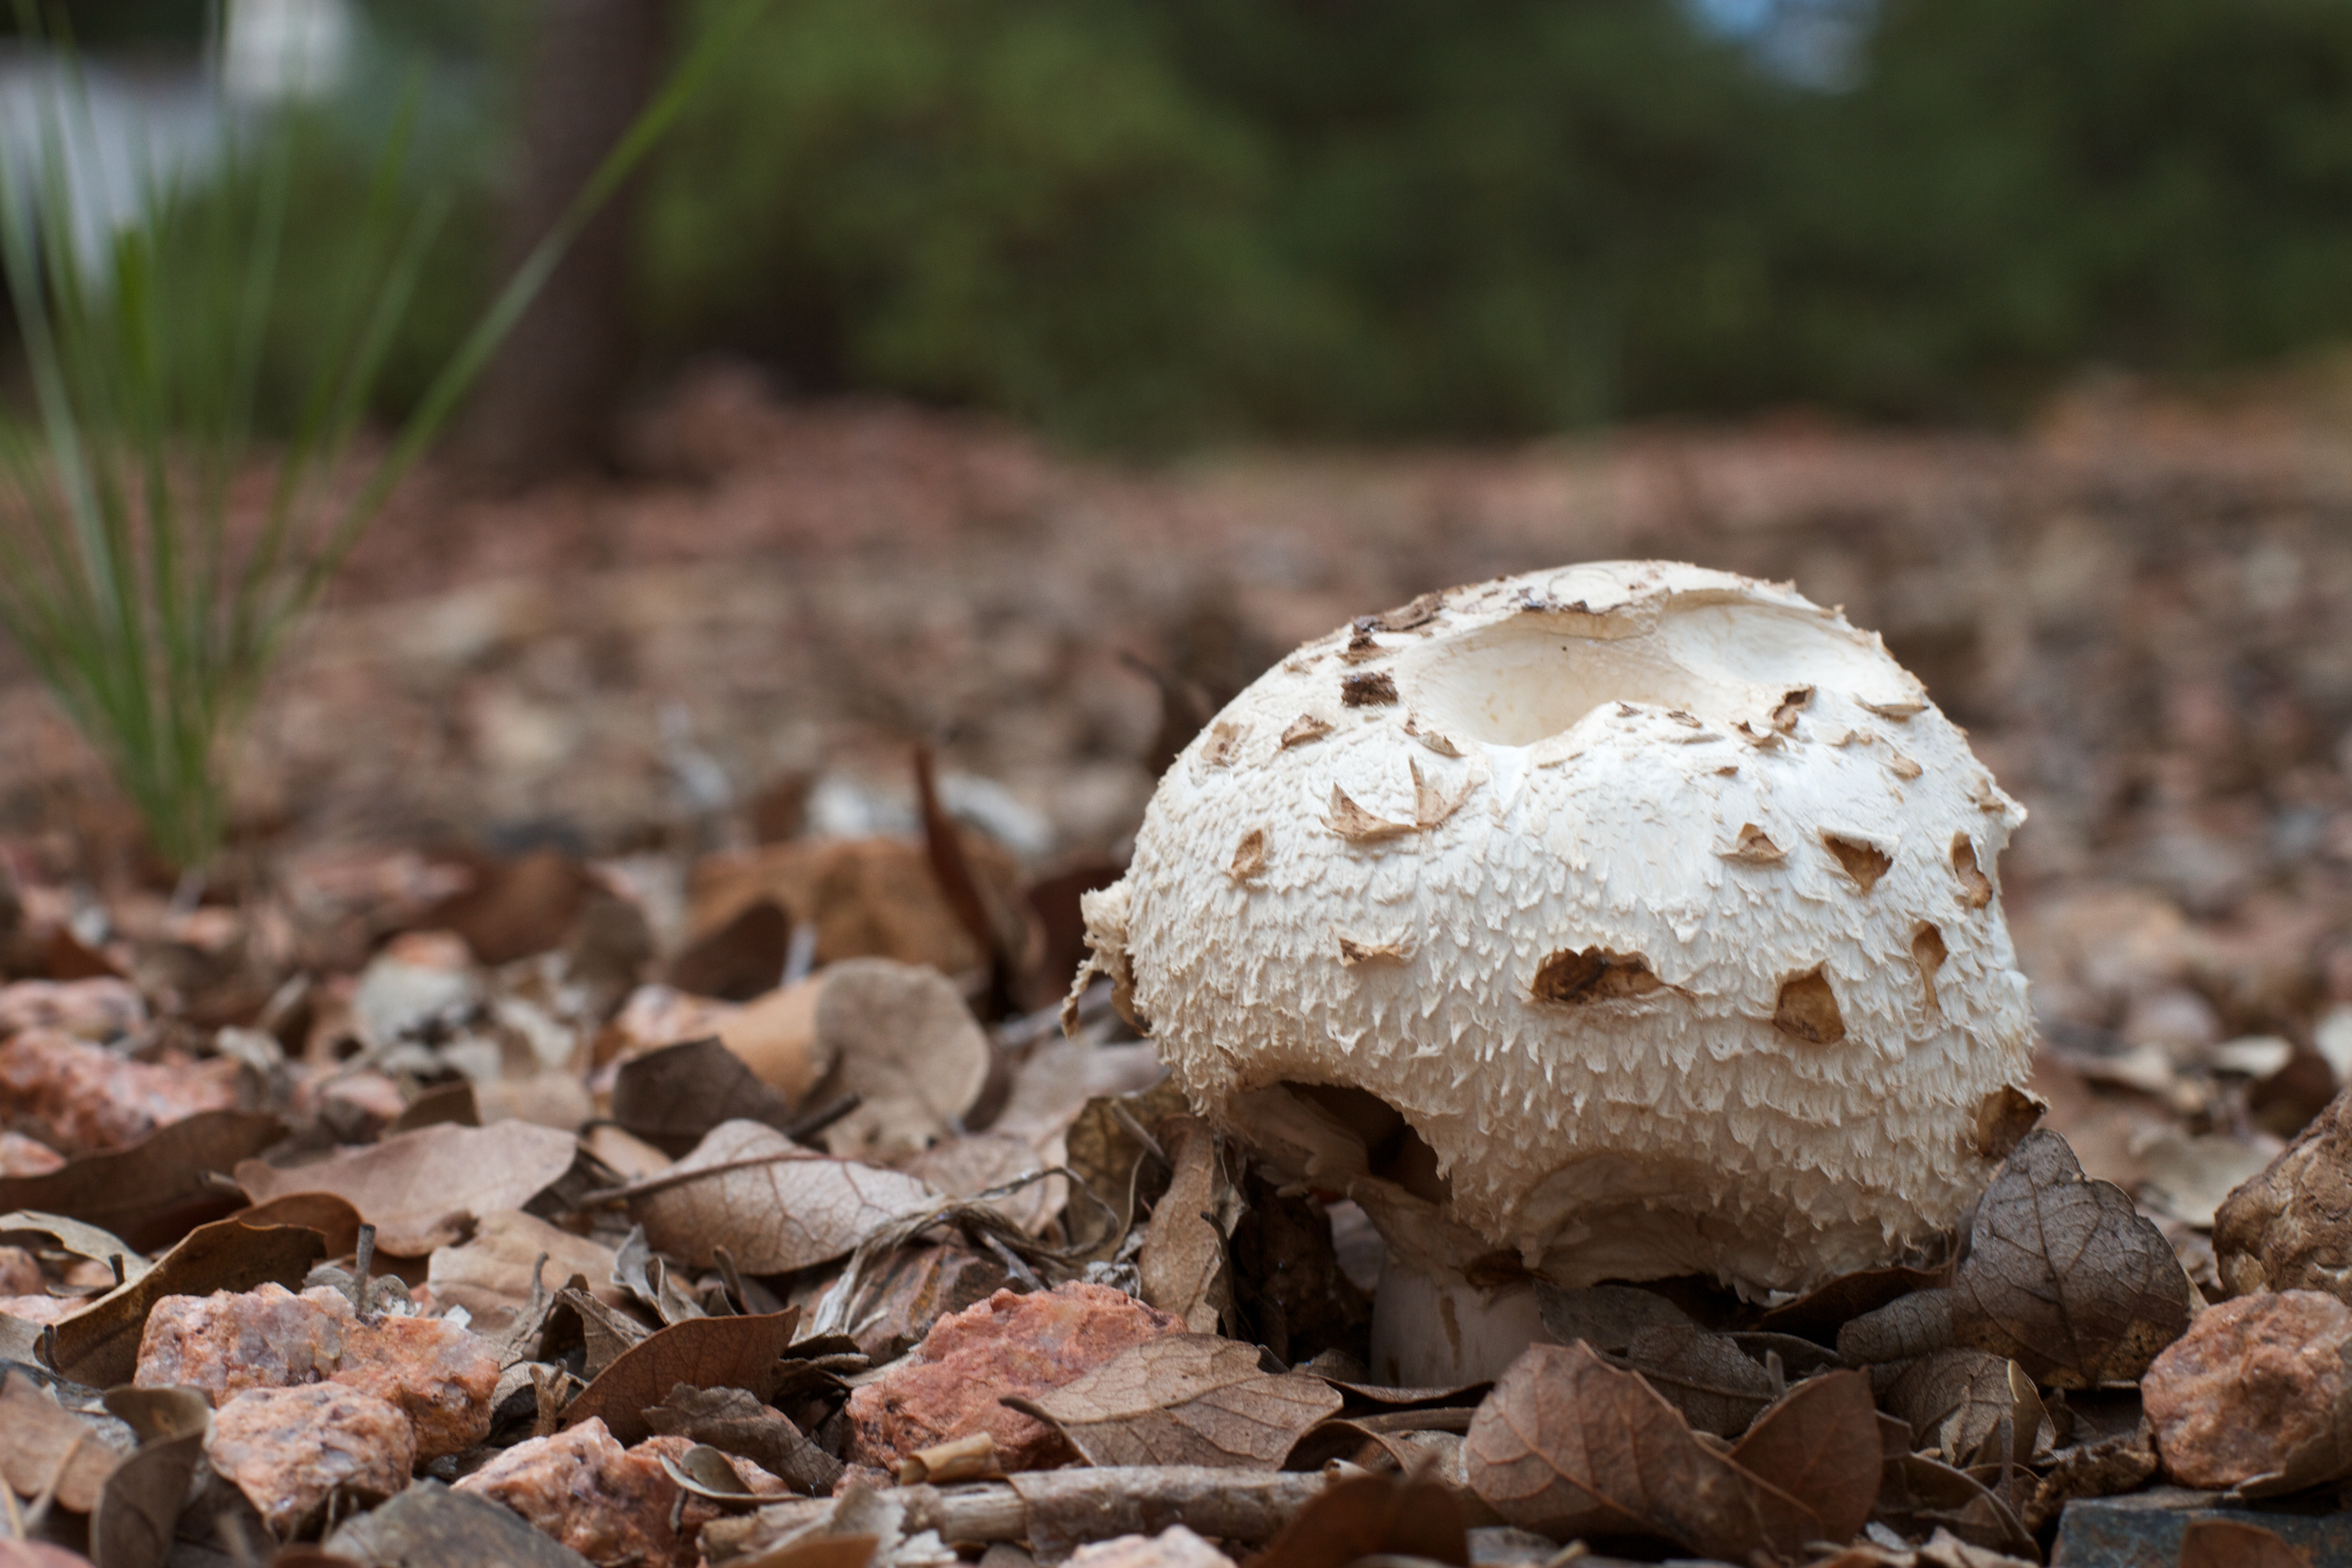
nature, wildlife, soil, mushroom, fauna, close up, fungus, bolete, macro photography, oyster mushroom, edible mushroom, agaricomycetes, agaricaceae, penny bun